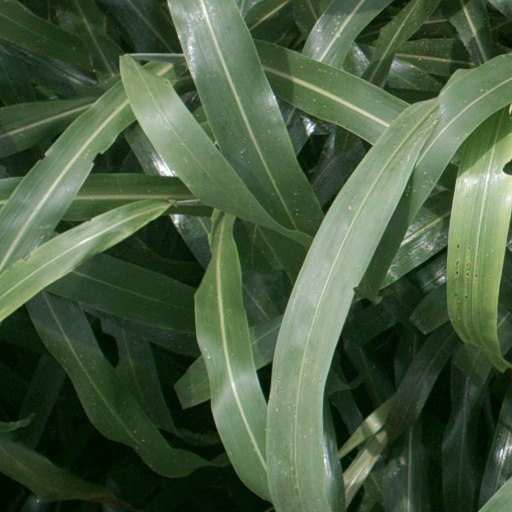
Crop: sorghum